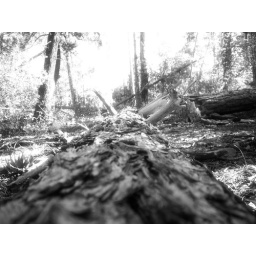
AZ dead tree in forest